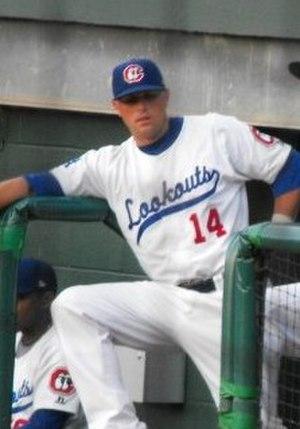
Russell Lance Mitchell est un joueur de baseball évoluant aux positions de premier but et troisième but. Il a fait ses débuts dans les Ligues majeures au cours de la saison 2010 avec les Dodgers de Los Angeles.